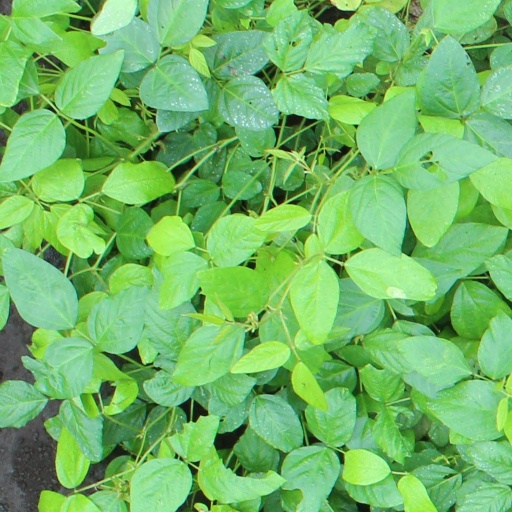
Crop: soybean